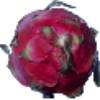
Label: red_pitahaya